Premiership of Pedro Sánchez

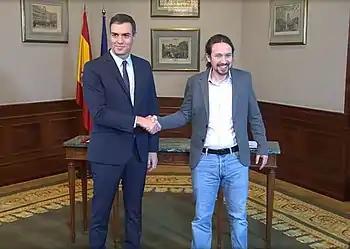
Sánchez and Iglesias announcing a tentative agreement for a "progressive" government (Palacio de las Cortes, 12 November 2019).

On 15 November 2023, acting prime minister and premiership candidate, Pedro Sánchez, referred to the conflict in his investiture speech, calling for an "immediate ceasefire", as well as announcing the intention of his government to work so that Spain and the European Union recognize the State of Palestine. Sánchez traveled to Israel and Palestine on 23 November 2023, meeting with Benjamin Netanyahu and Mahmoud Abbas, president of the Palestinian National Authority, before whom he defended that the only possible solution to the conflict is the recognition of the two States.